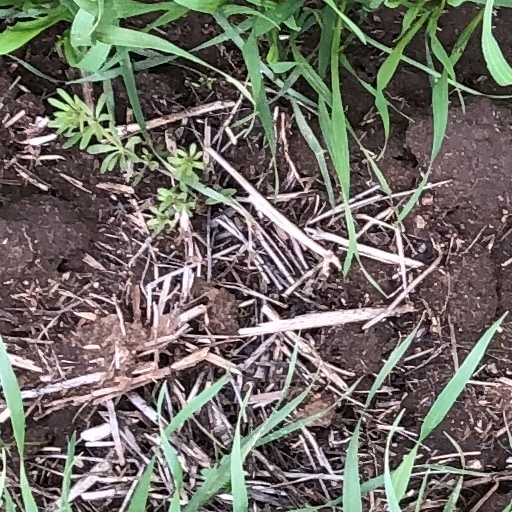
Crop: wheat